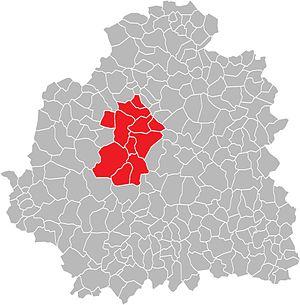
Carte des communes de l'Indre (36)
Le canton de Buzançais est un canton français situé dans le département de l'Indre, en région Centre-Val de Loire.